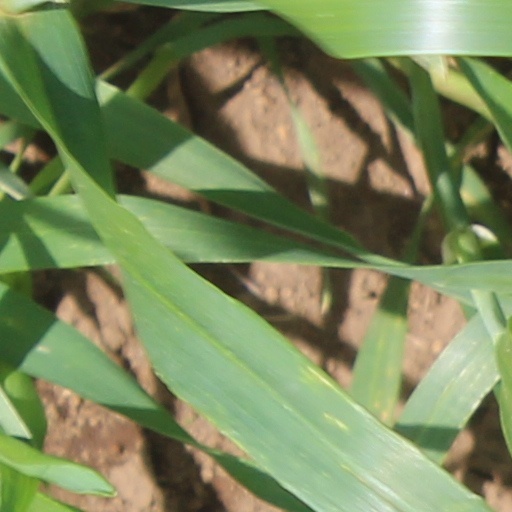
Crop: wheat